Hrafnkels saga

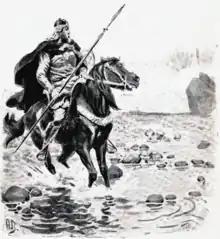
Hrafnkell as depicted in an 1898 illustration by Andreas Bloch.

We learn of the Norwegian man Hallfreður who becomes one of the original settlers of Iceland, arriving on the east coast around the year 900 with his fifteen-year-old son Hrafnkell, a promising young man. Hrafnkell has ambition and soon – with the permission of his father – establishes his own settlement. He selects an uninhabited valley for his farm and names it Aðalból (Noble home). The valley subsequently receives the name Hrafnkelsdalr (Hrafnkell's valley).